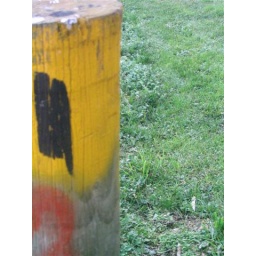
coloured pole in the ground